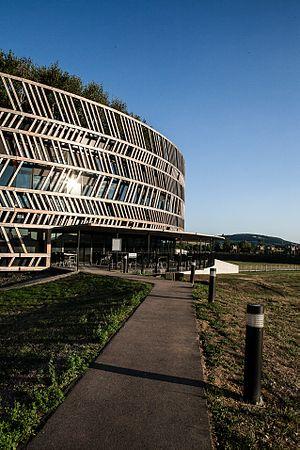
Centre d'interprétation
Alise-Sainte-Reine est une commune française située au centre du département de la Côte-d'Or en région Bourgogne-Franche-Comté, principalement connue pour avoir été le siège de la bataille d'Alésia.